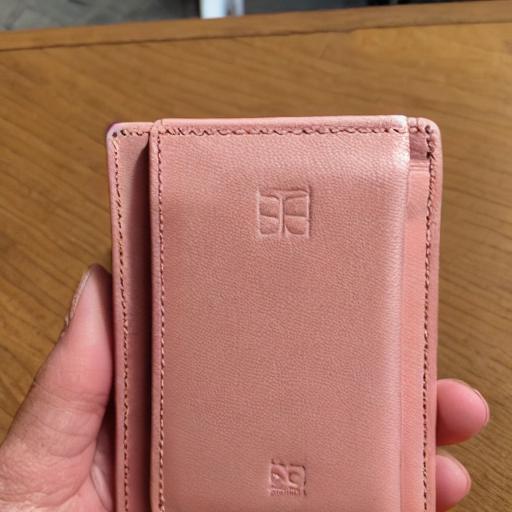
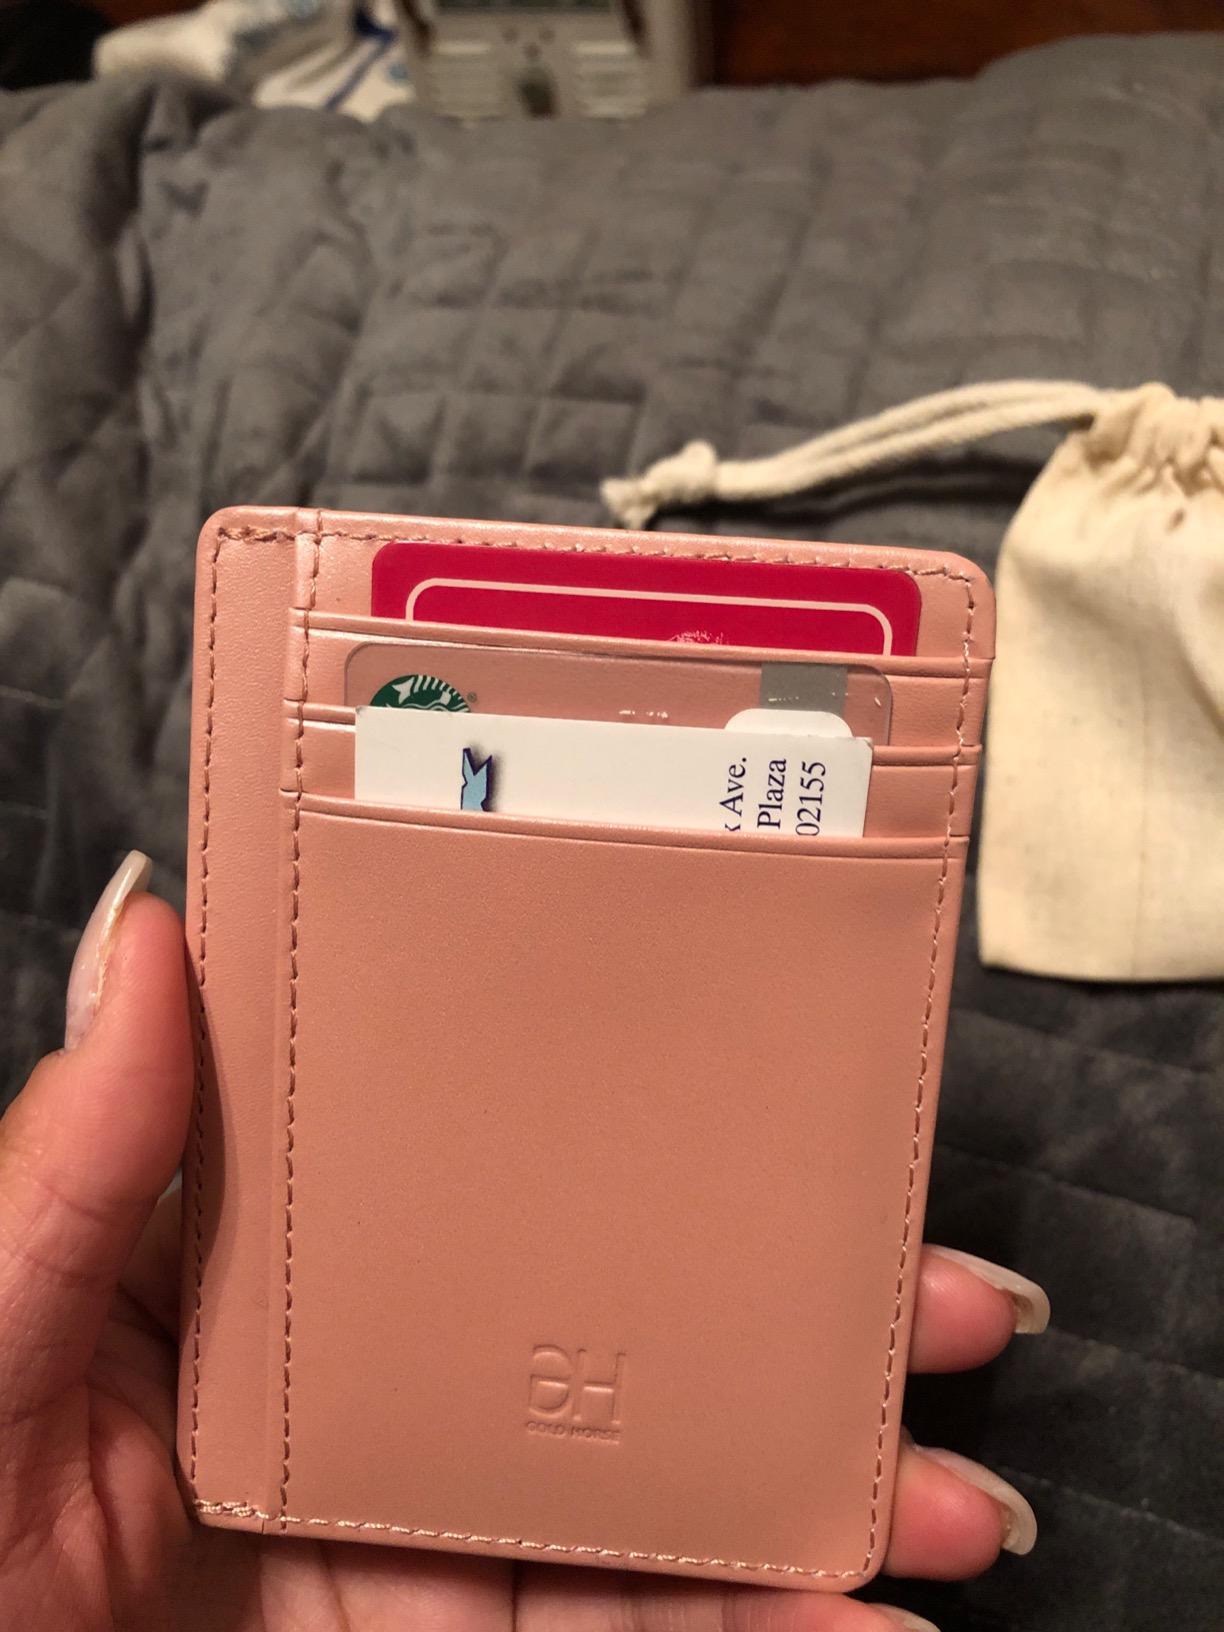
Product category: accessories_wallet
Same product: no